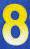
Number: 8